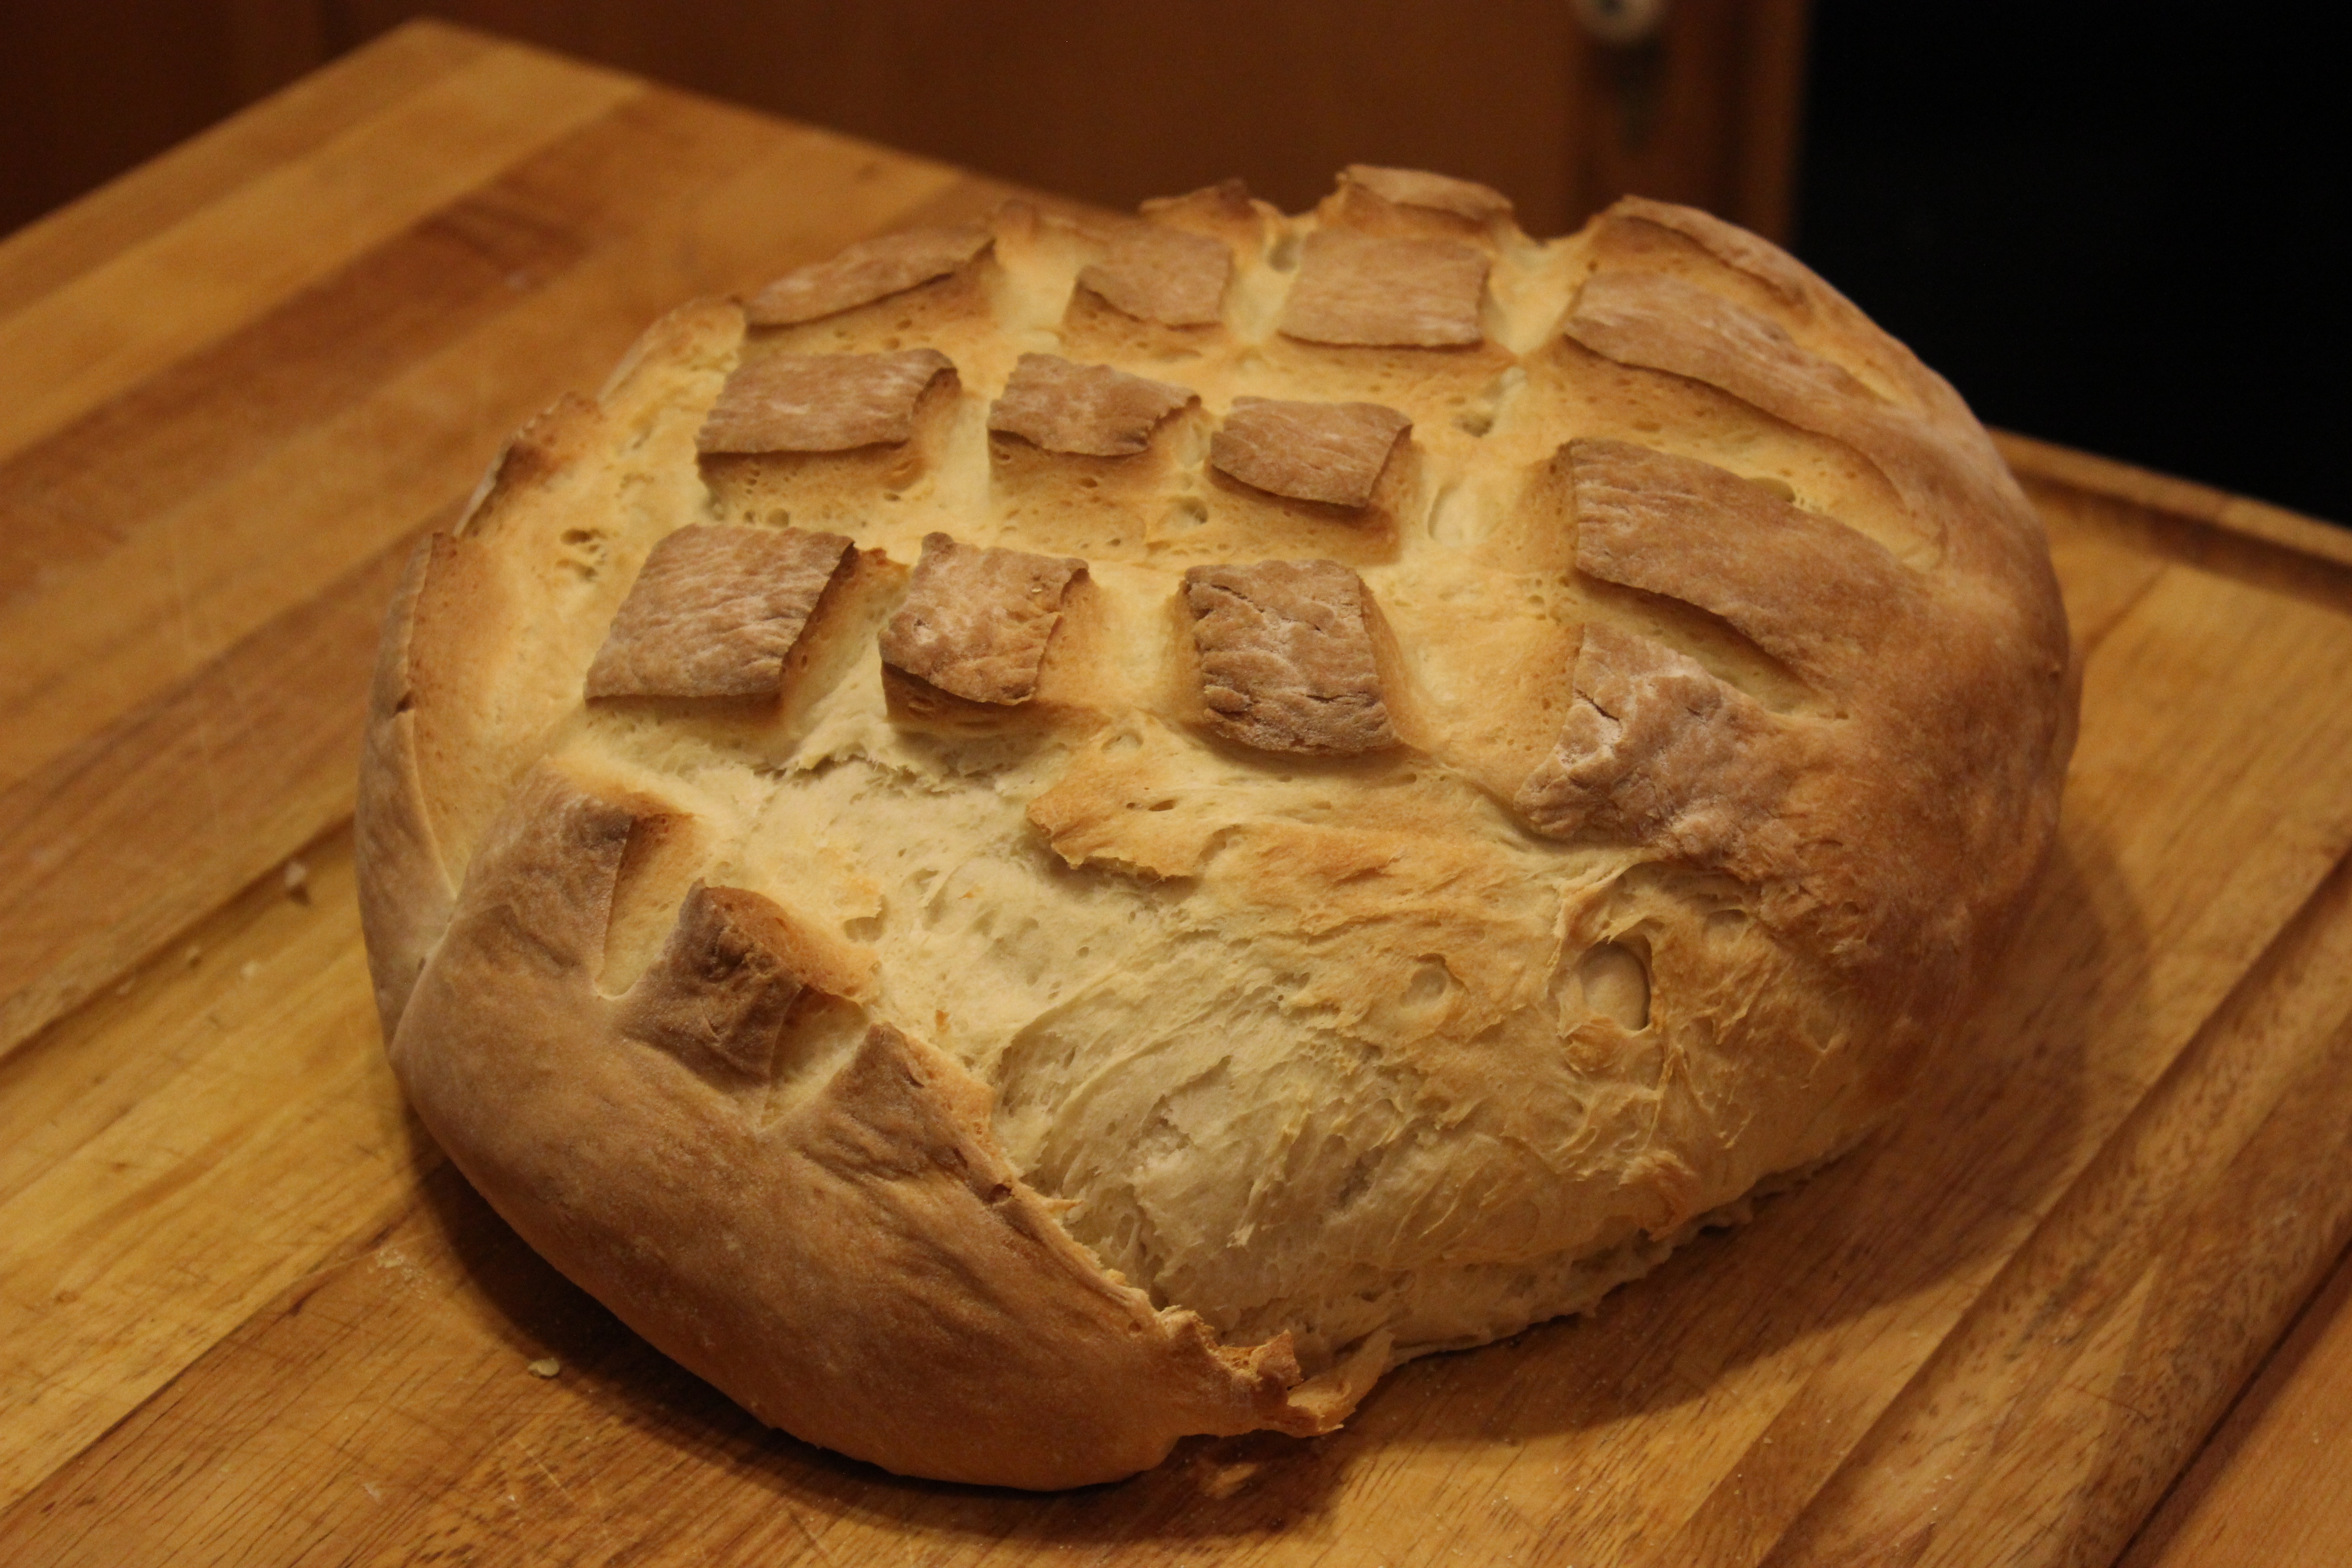
dish, food, produce, baking, bread, bakery, loaf, sourdough, ciabatta, baked goods, challah, grass family, whole grain